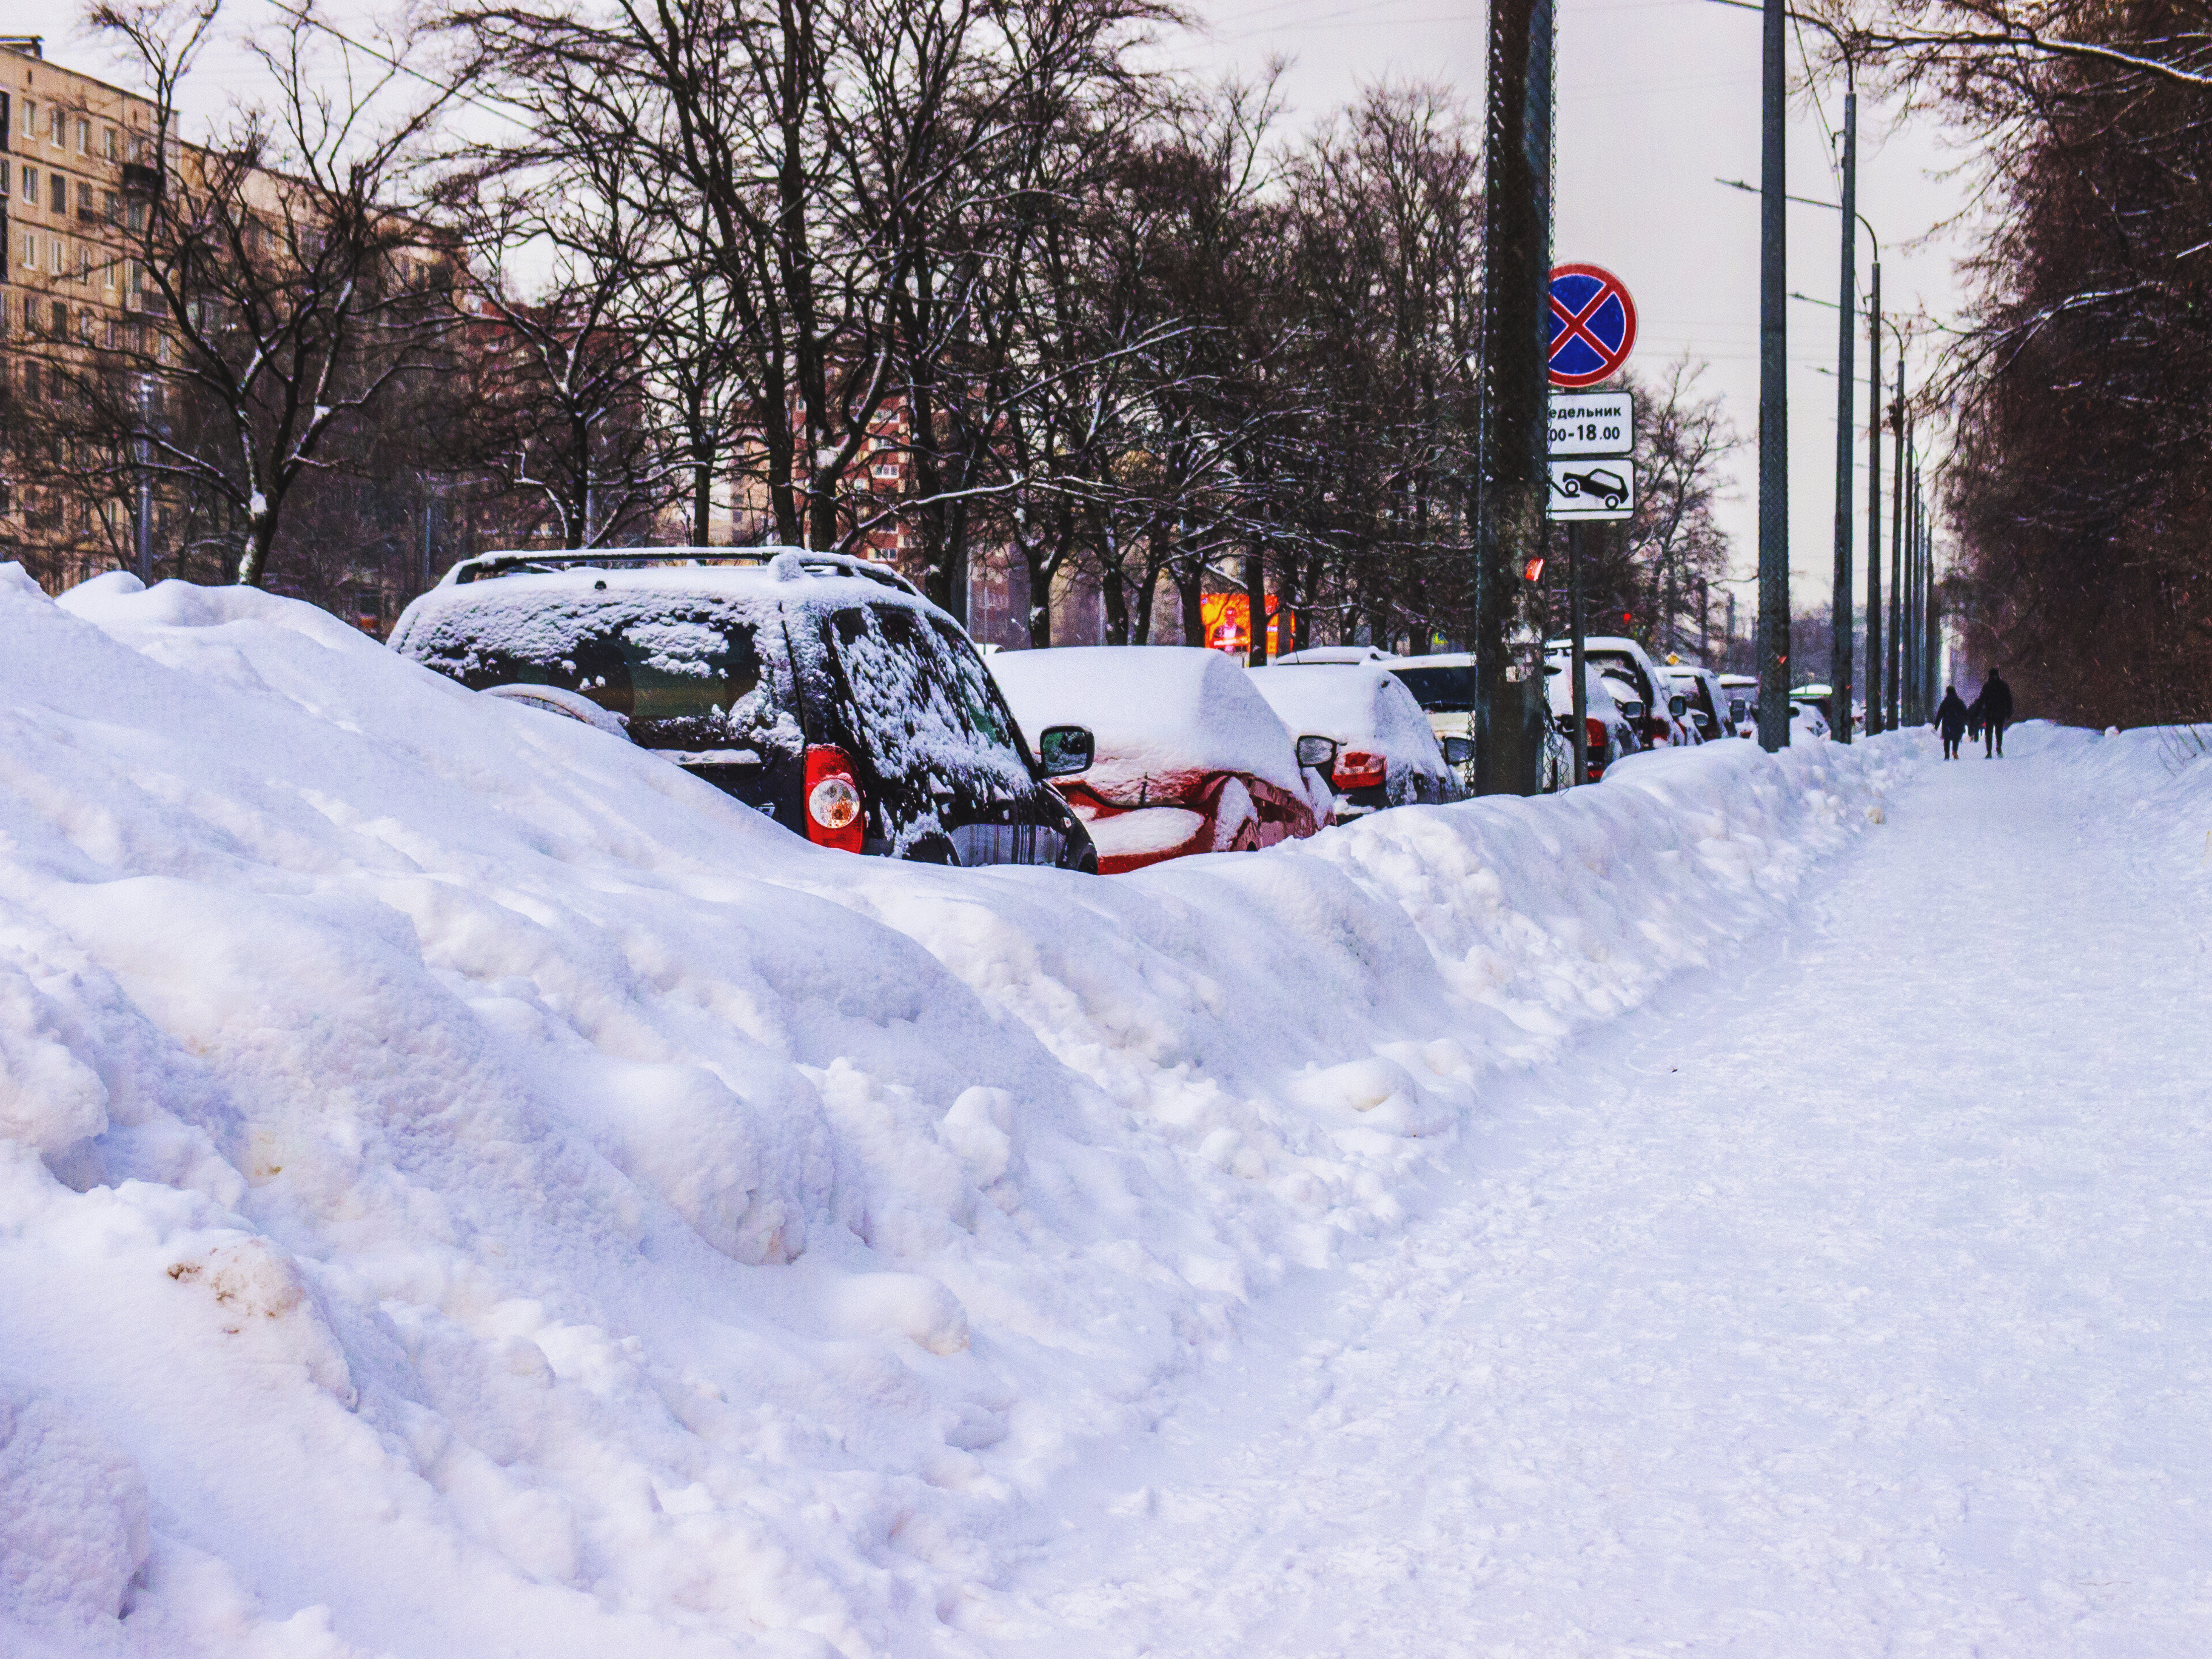
images, Automotive parking light, car, tire, snow, wheel, vehicle, automotive lighting, motor vehicle, sky, automotive tire, tree, asphalt, automotive exterior, freezing, vehicle registration plate, automotive design, street light, slope, parking, road, sidewalk, landscape, event, vehicle door, precipitation, family car, traffic light, city, parking lot, winter, plant, automotive window part, luxury vehicle, frost, road surface, suburb, mid size car, signaling device, traffic, street, lane, evening, full size car, compact car, winter storm, city car, recreation, pedestrian